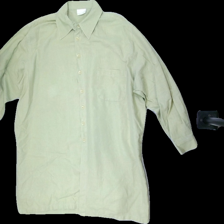
View: front
Type: Shirt
Category: Ladies
Brand: Not in the list
Brand text on label: S.E.A.L
Colors: Green
Material: 55%linen 45%cotton
Cut: Regular
Size: 48
Season: Spring
Smell: Minor
Price range: 50-100
Recommended usage: Reuse